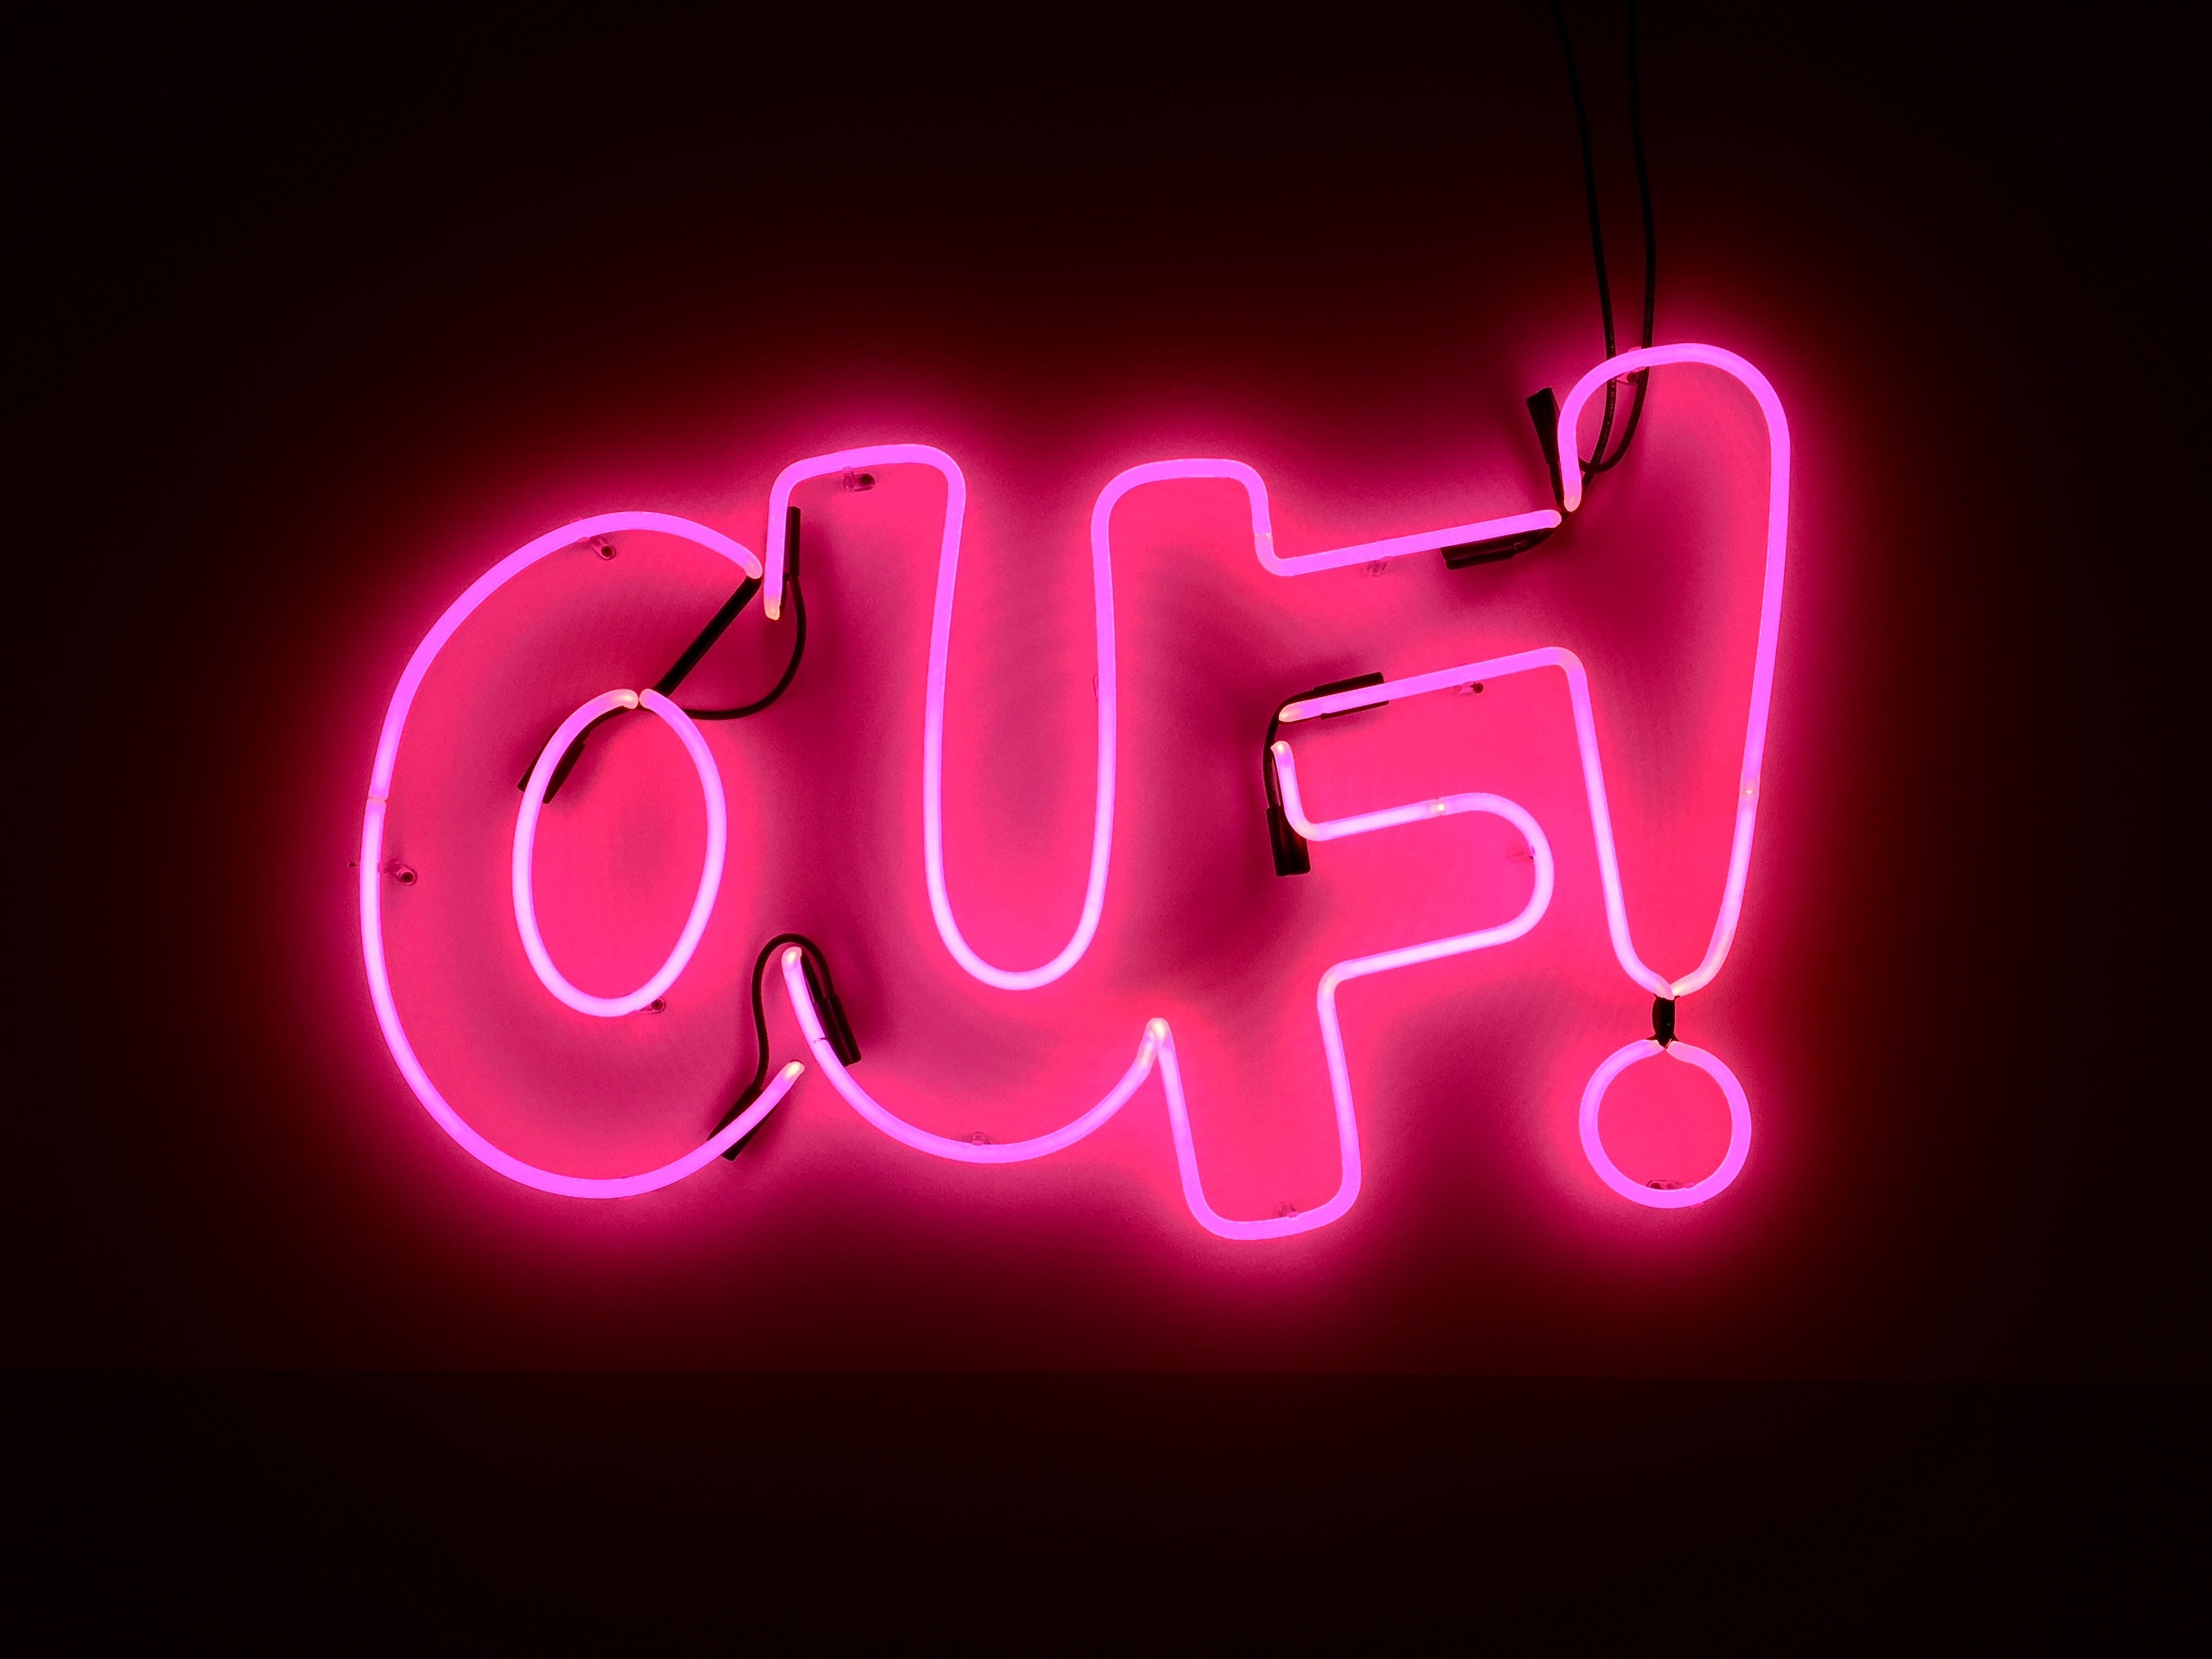
number, love, heart, line, pink, signage, circle, neon, neon sign, human body, font, illustration, text, organ, emotion, computer wallpaper, electronic signage